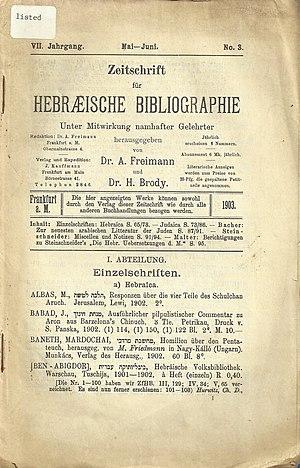
Henrik Bródy est un rabbin, critique littéraire et éditeur hongrois.